Piast Gliwice

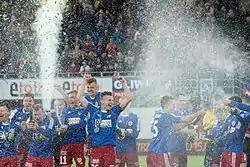
Piast Gliwice Polish runners-up celebration in 2016

Gliwicki Klub Sportowy Piast Gliwice is a Polish professional football club based in Gliwice, Silesian Voivodeship. Founded in 1945, the club competes in the Ekstraklasa, the top tier of the Polish football league system.